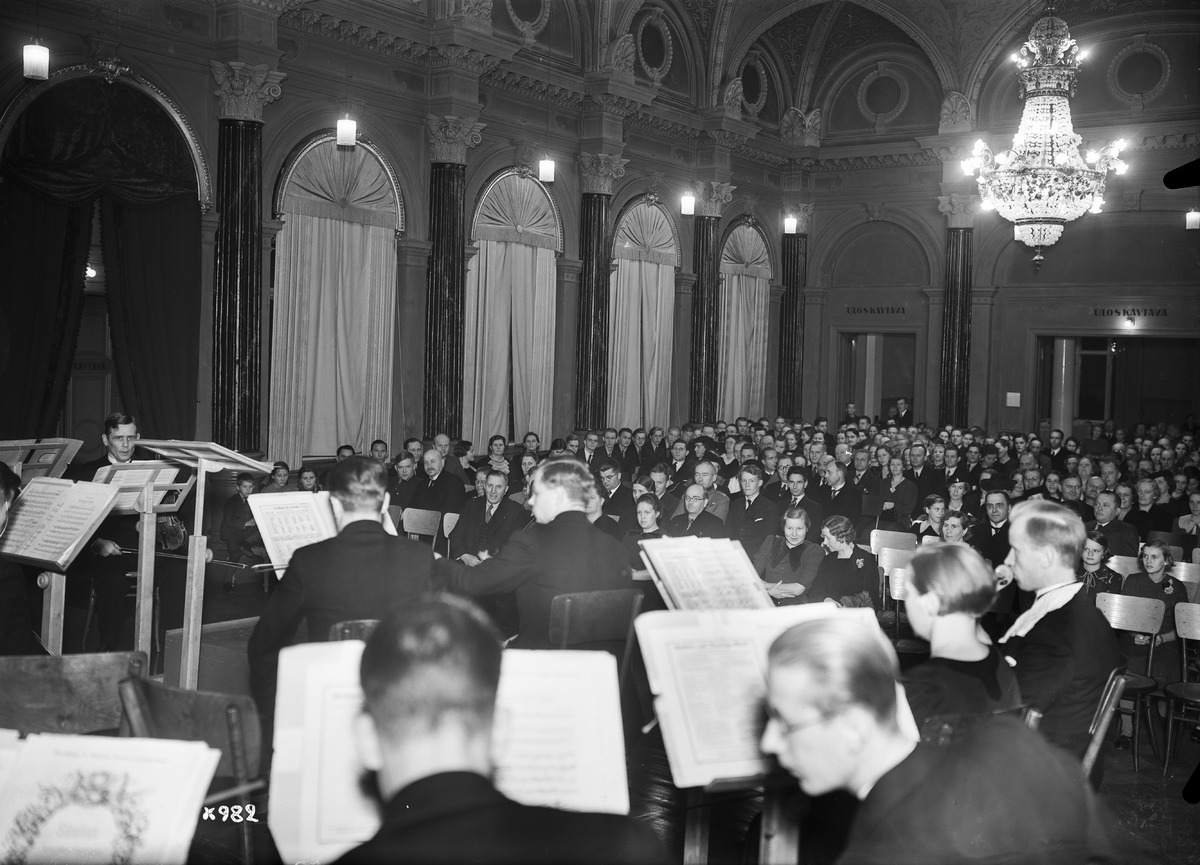
Oulun orkesterin konsertti
A concert of Oulu symphony orchestra
sisällön kuvaus: Oulun orkesterin (myöh. Oulun kaupunginorkesteri, Oulu Sinfonia) konsertti Oulun Seurahuoneen juhlasalissa 24.10.1937. content description: A concert of Oulu symphony orchestra (later Oulun kaupunginorkesteri, Oulu Sinfonia) in the hall of Oulu's Seurahuone on October 24, 1937.
Vuosi: 1937
Paikka: Suomi, Oulu, Suomi, Pohjois-Pohjanmaa, Oulu
Aiheet: Oulun orkesteri; Oulun kaupunginorkesteri; Oulu Sinfonia; musiikkiesitykset; sisäkuva; konsertit; orkesterimusiikki; orkesterit; sinfoniaorkesterit; concerts; orchestras; symphony orchestras; orchestra music; music shows